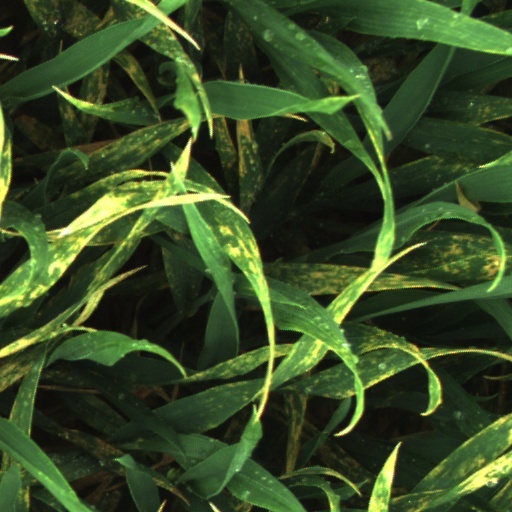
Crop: wheat